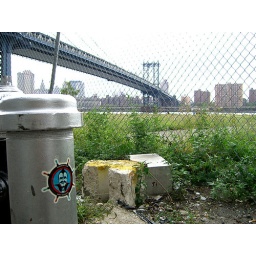
Thanks to my boy Noah for snapping these stickers. ...peep the manhattan bridge in the distance.